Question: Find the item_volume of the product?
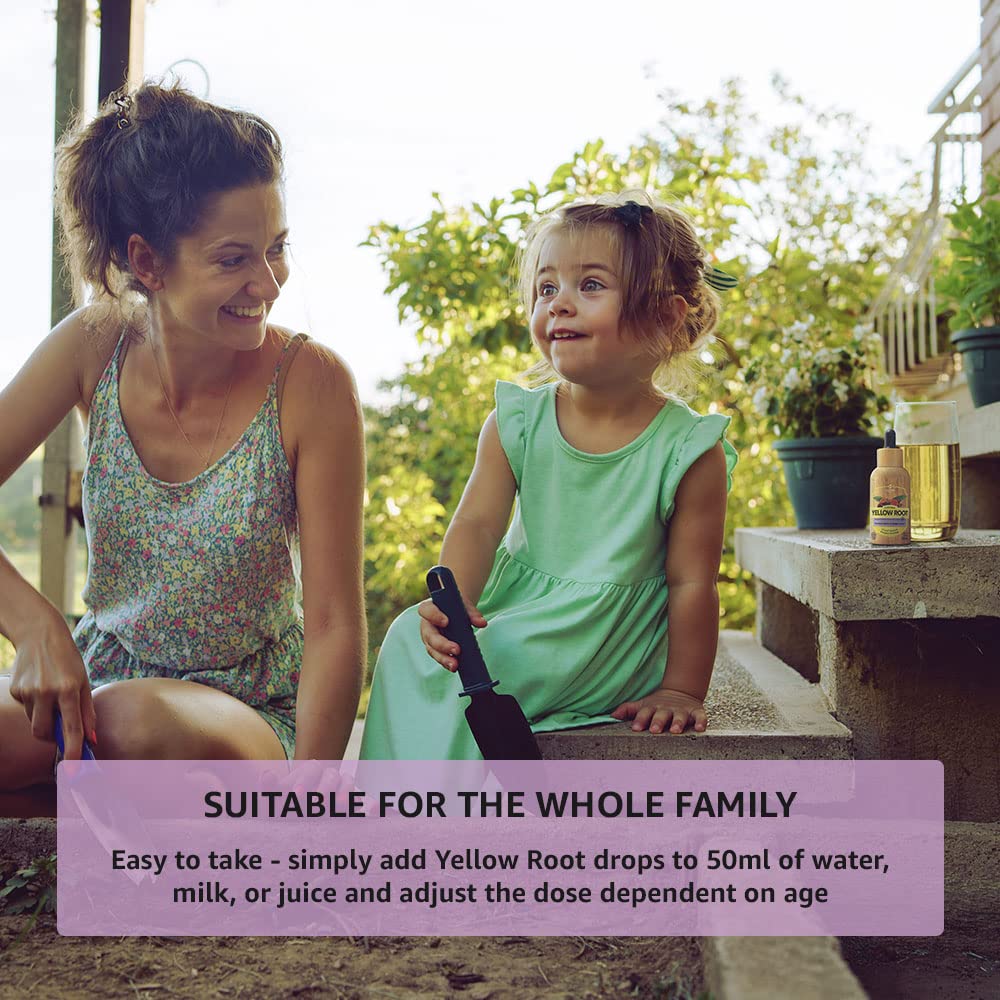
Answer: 50.0 millilitre